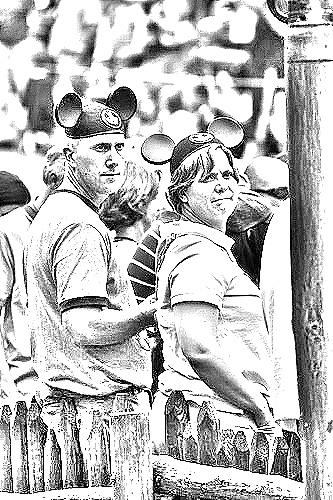
Portrait style: Sketch Portrait